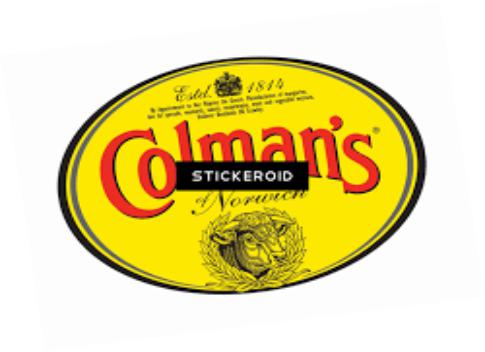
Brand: Colman's
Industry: Food